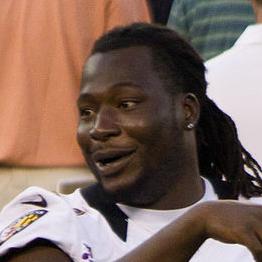
Age: 23